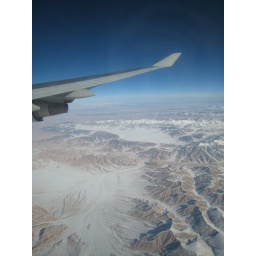
One the way home we flew over some lovely snowey mountains surrounding impressive plateau.